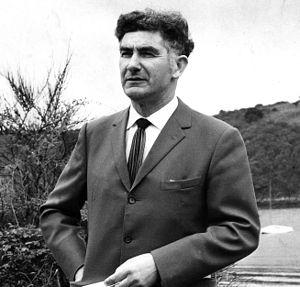
Charlez ar Gall lors de l'enregistrement de sa chronique télévisuelle sur le site de Moulin-Mer à Logonna-Daoulas en 1966. © archives Charlez ar Gall
Charles Le Gall, dit Charlez Ar Gall est un militant de la culture bretonne, pionnier de la radio-télévision en langue bretonne.